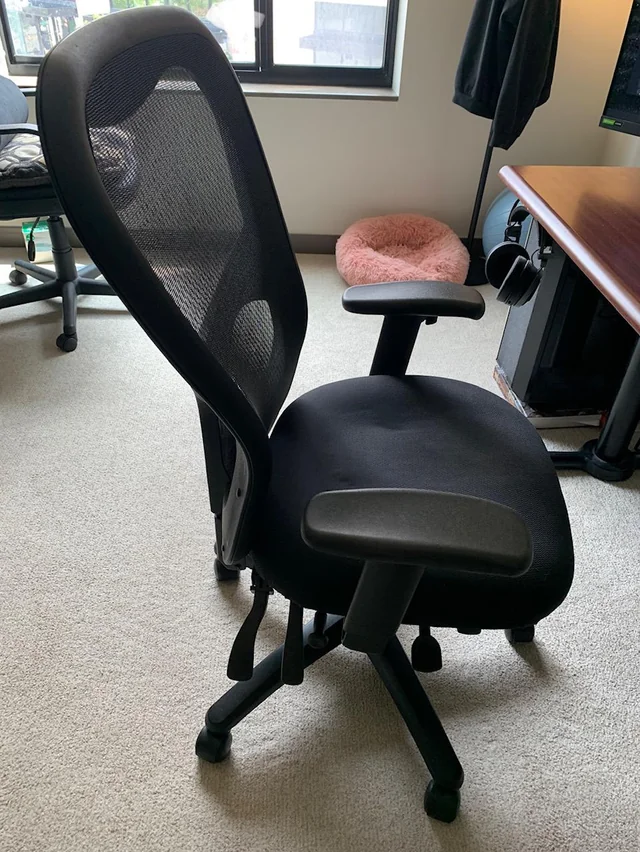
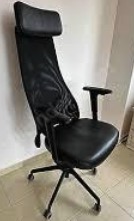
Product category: items_chair
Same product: no